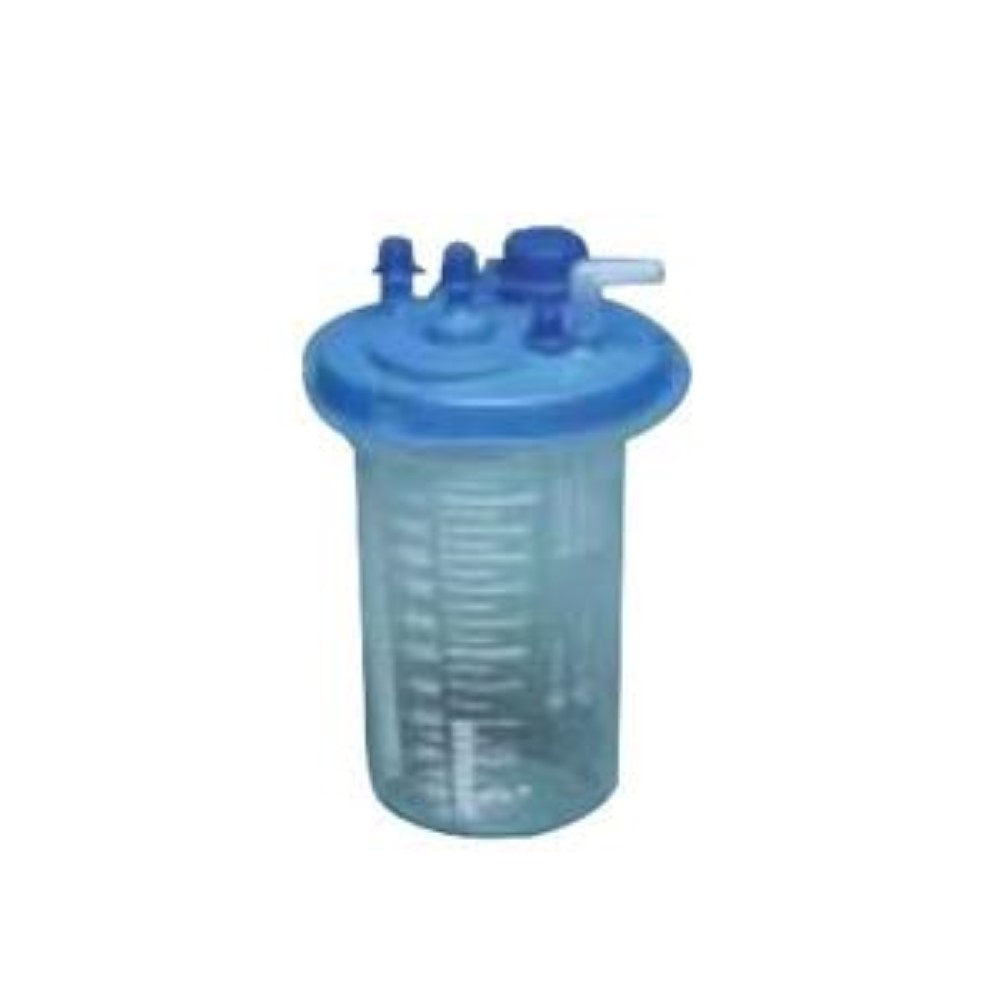
Cardinal Health™ Suction Canister Kit with 1200cc Canister and Tubing, 18" L x 5mm
Latex-free, Non-sterile Suction canister kit with preassembled patient or patient and vaccum tubing, lid and canister are available in your choice of three different canister types. Patient tubing comes in various sizes and lengths. Disposable hard canisters feature rigid blue lids with an automatic shutoff valve to help prevent cross contamination of regulators and wall vacuum outlets. Its 90° adapters allow tubing to connect at right angles to help prevent kinking and impeded fluid flow. The locking lid encourages the proper disposal of infectious liquid medical waste and enhances worker safety. Lid includes accessory and orthopedic ports. WARNING: This product can expose you to chemicals including DEHP, which is known to the State of California to cause cancer and birth defects or other reproductive harm. For more information, go to P65Warnings.ca.gov. Unit of Measure Contents Sold By Each (EA) 1 Each 1 Total (1 Each) Case (CA) 30 Each 30 Total (1 Case of 30 Each)
Brand: Cardinal Health
Category: Business & Industrial > Medical > Medical Equipment > Patient Lifts > Bath Lifts